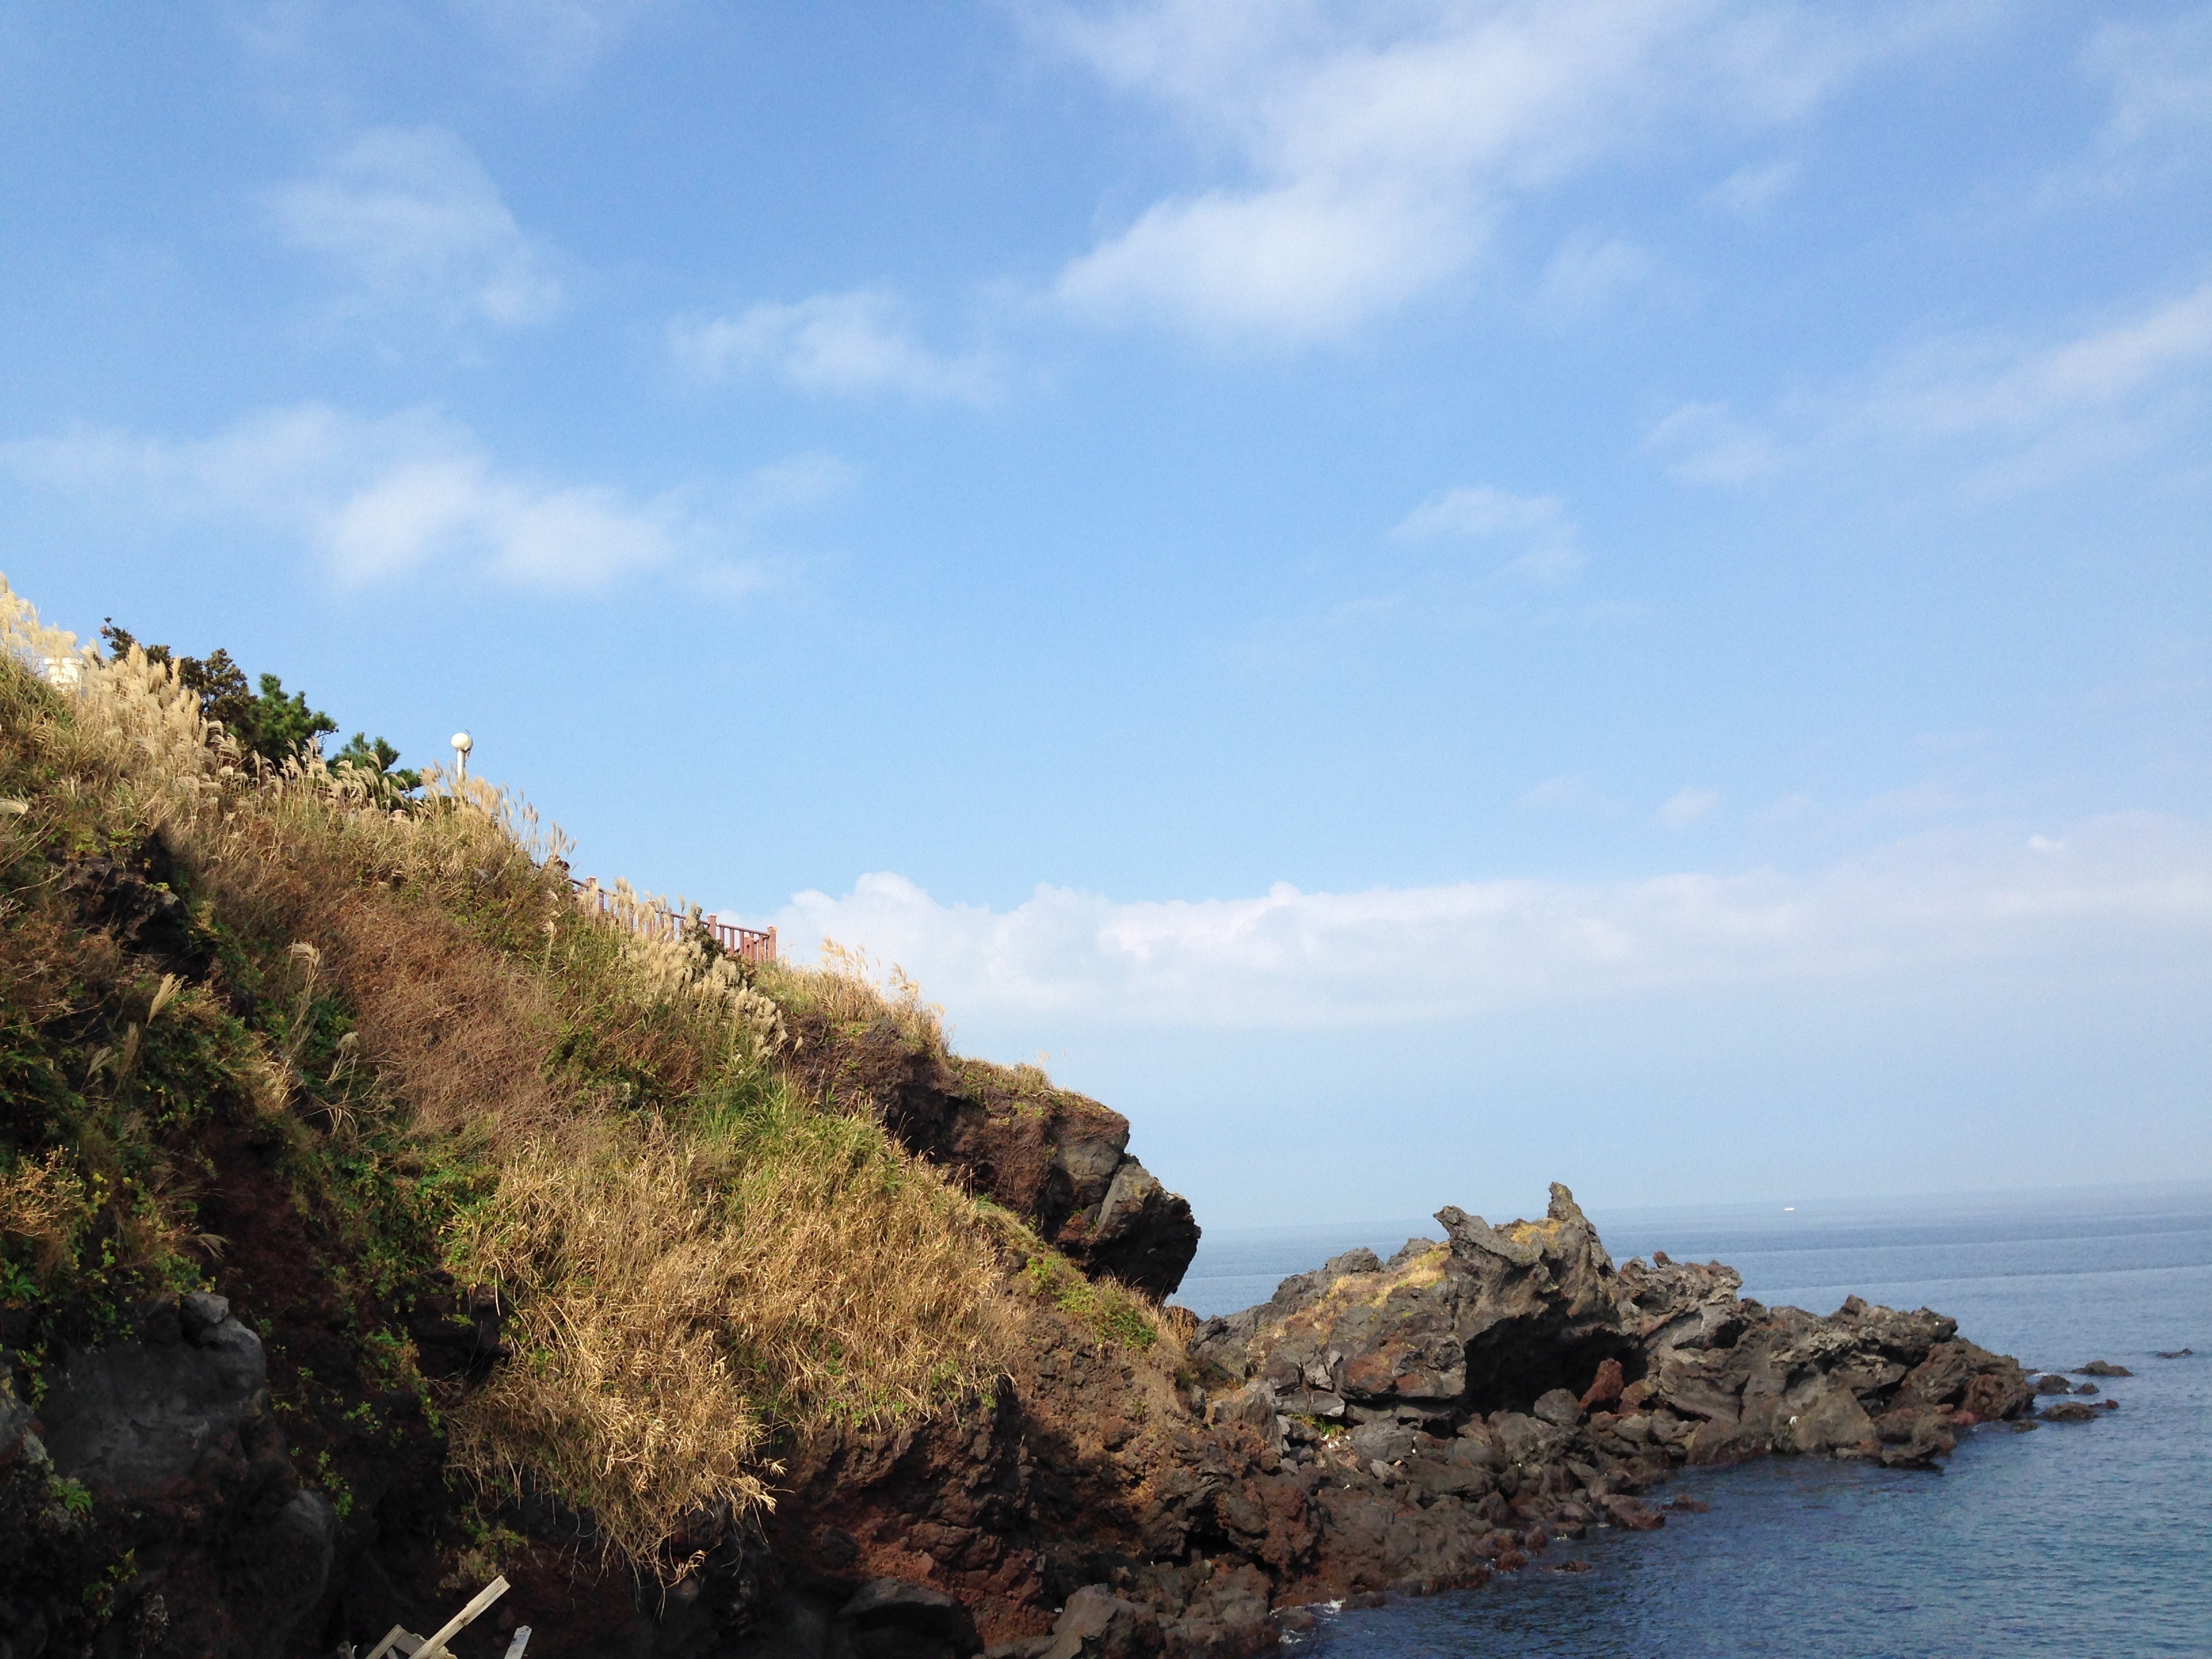
beach, sea, coast, water, nature, rock, ocean, shore, stone, vacation, cliff, cove, bay, terrain, body of water, madness, islands, cape, the scenery, landform, jeju island, geographical feature